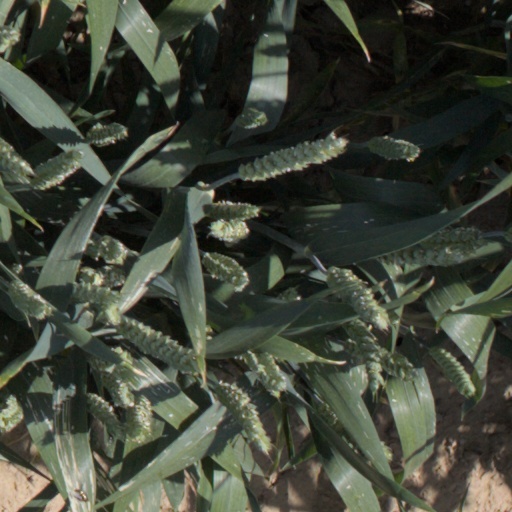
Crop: wheat